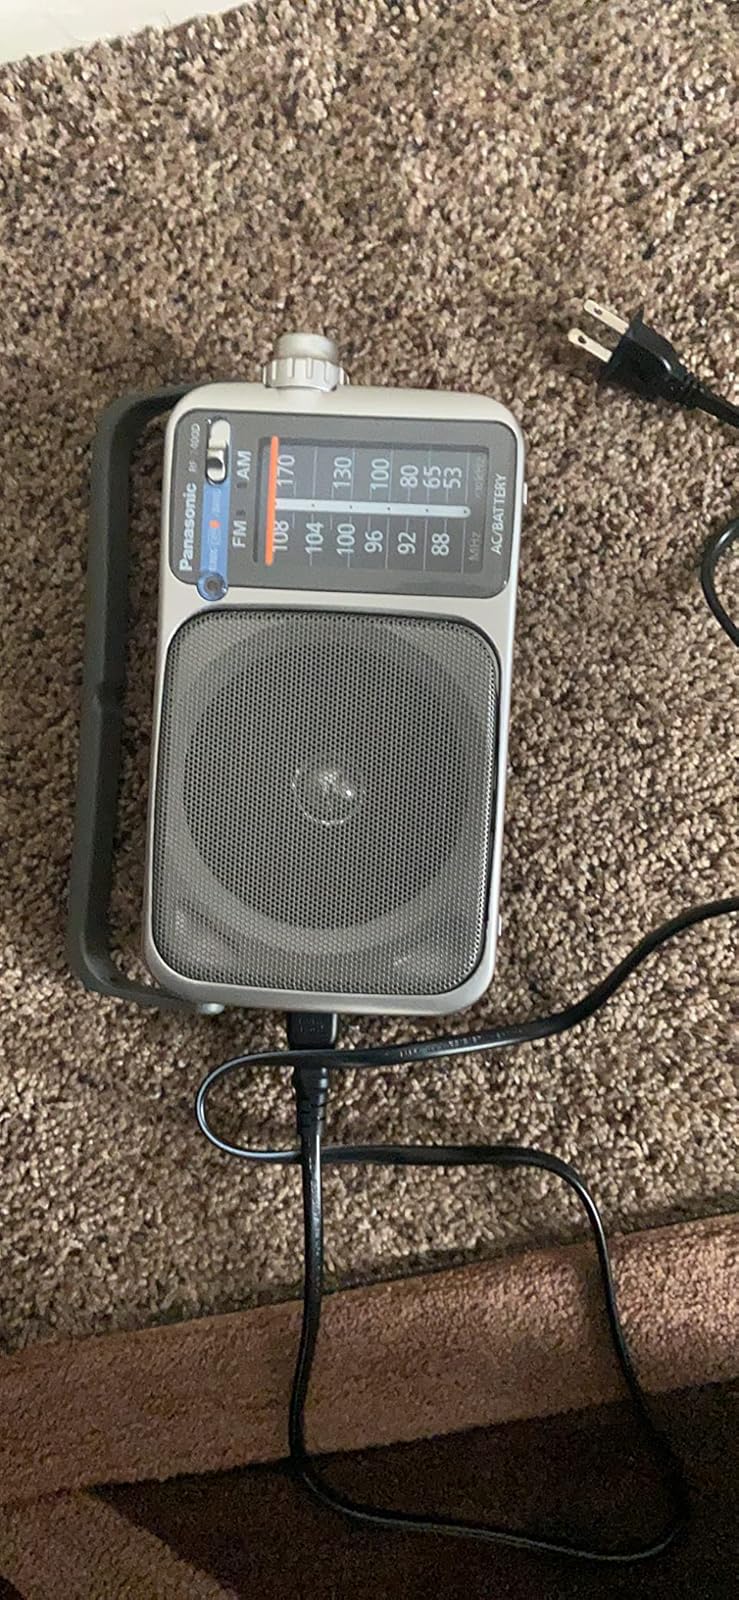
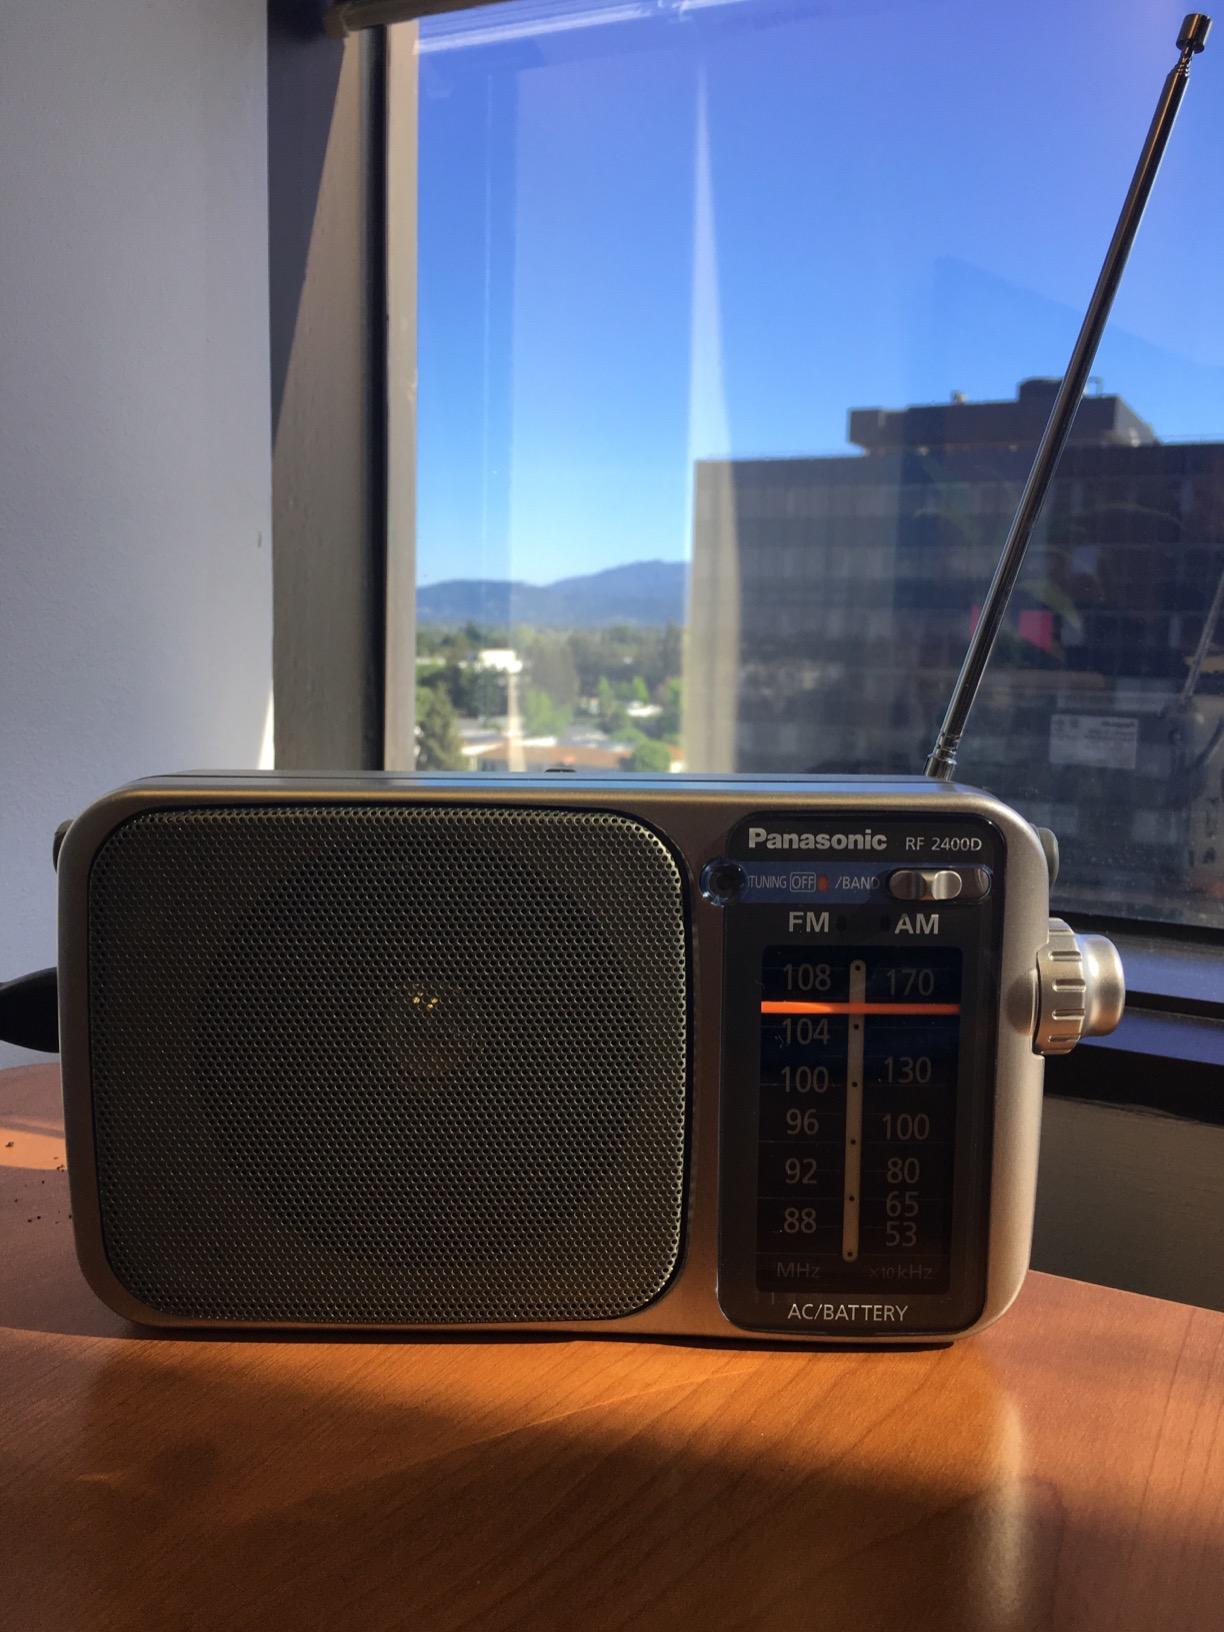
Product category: radio
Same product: yes